Charles Kupperman

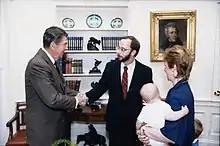
Kupperman greeting President Ronald Reagan in 1987

From 1978 to 1980, Kupperman was the senior defense analyst for the Committee on the Present Danger.